YCoCg

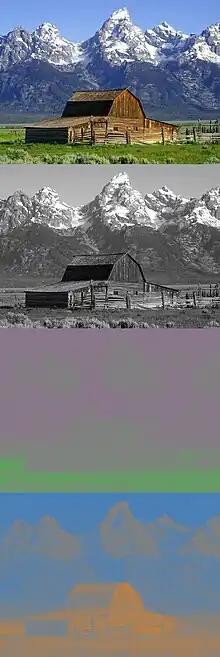
Original image above and representation of the individual components Y, chrominance green Cg and chrominance orange Co.

The earliest documents (circa 2003) referred to this color model as YCoCg. It was adopted in an international standard for the first time in H.264/AVC (in its second edition professional extensions project), which had primarily been designed to use the YCbCr color model. When it was adopted it was noted that the Co component carried the deviation toward red and was thus more similar to Cr than Cb, so the signal assignment and the naming was switched in the standard, resulting in the YCgCo alternative name (YCgCo is used in ITU-T H.273).